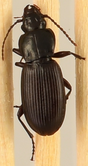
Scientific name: Pterostichus restrictus
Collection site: Rocky Mountains NEON (RMNP), plot RMNP_012